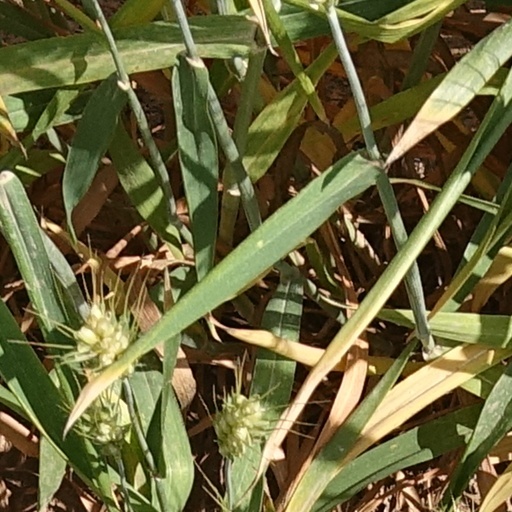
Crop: wheat